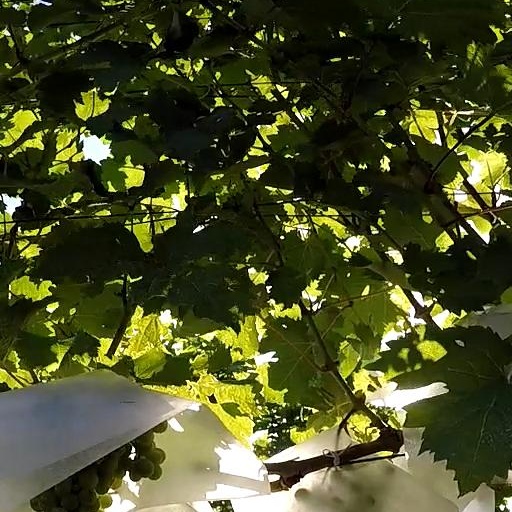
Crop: grape